Umegae mochi

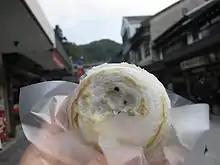
Umegae-mochi for Eating on the Go

In ancient times, when Sugawara no Michizane was demoted from the Heian-kyō (Today part of Kyoto) to Dazaifu and lived there in sorrow, an old woman selling rice cakes in front of Anrakuji Temple offered him a rice cake to lift his spirits. It is said that this rice cake became one of Michizane’s favorite foods.